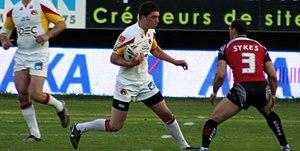
Les Dragons catalans sont une franchise française de rugby à XIII basée à Perpignan et présidée depuis sa création par Bernard Guasch. L'équipe première, entraînée par l'Anglais Steve McNamara nommé en 2017, évolue en Super League depuis 2006 et dispute annuellement la Coupe d'Angleterre.